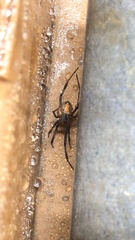
Species: Lactrodectus_hesperus